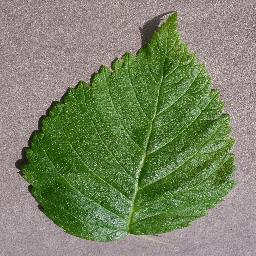
Label: Raspberry___healthy